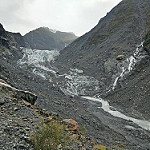
Scene: Outdoor